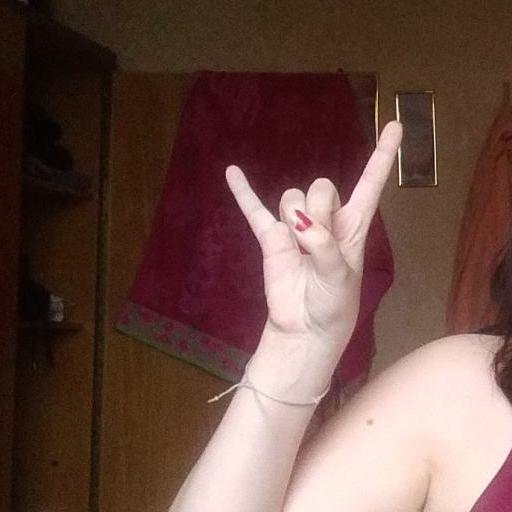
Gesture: rock